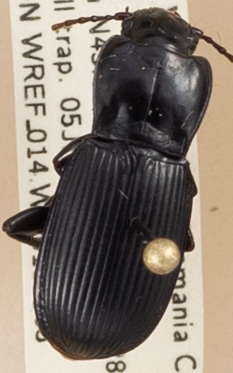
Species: Pterostichus herculaneus
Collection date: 2018-06-05
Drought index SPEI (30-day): -2.09
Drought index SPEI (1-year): -0.432
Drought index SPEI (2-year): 0.71